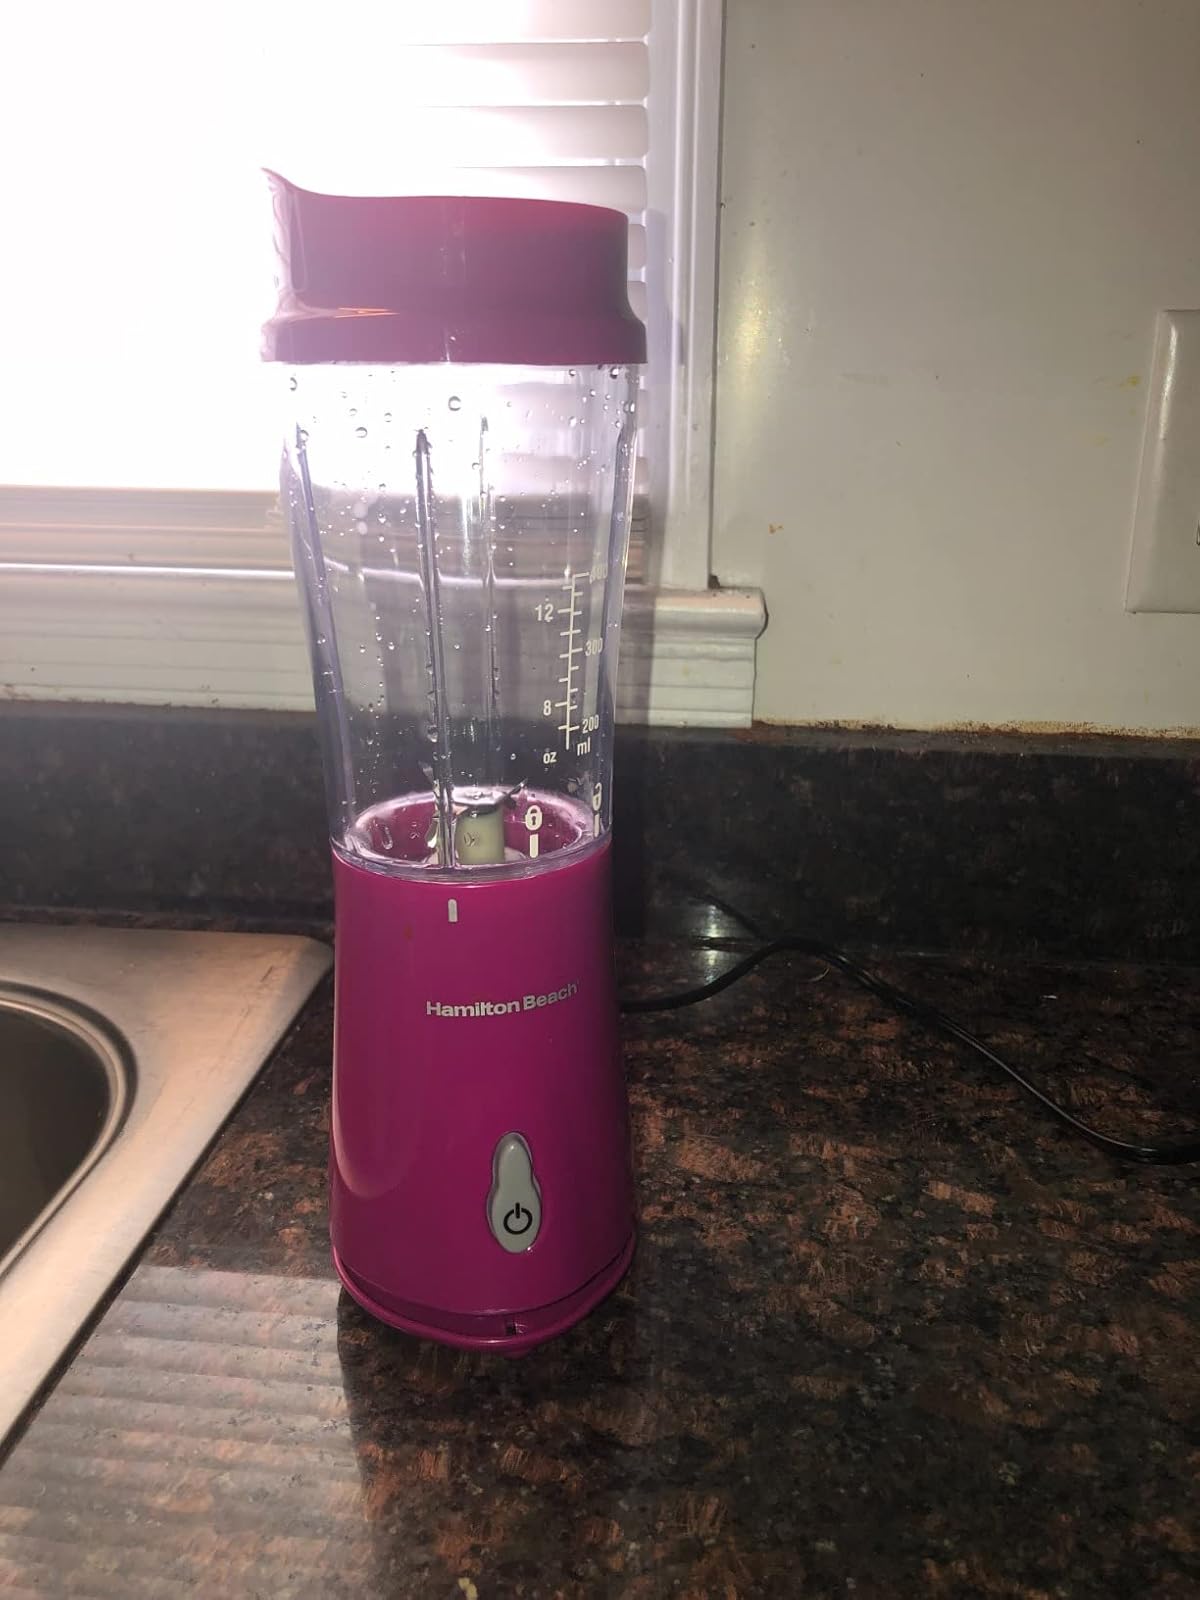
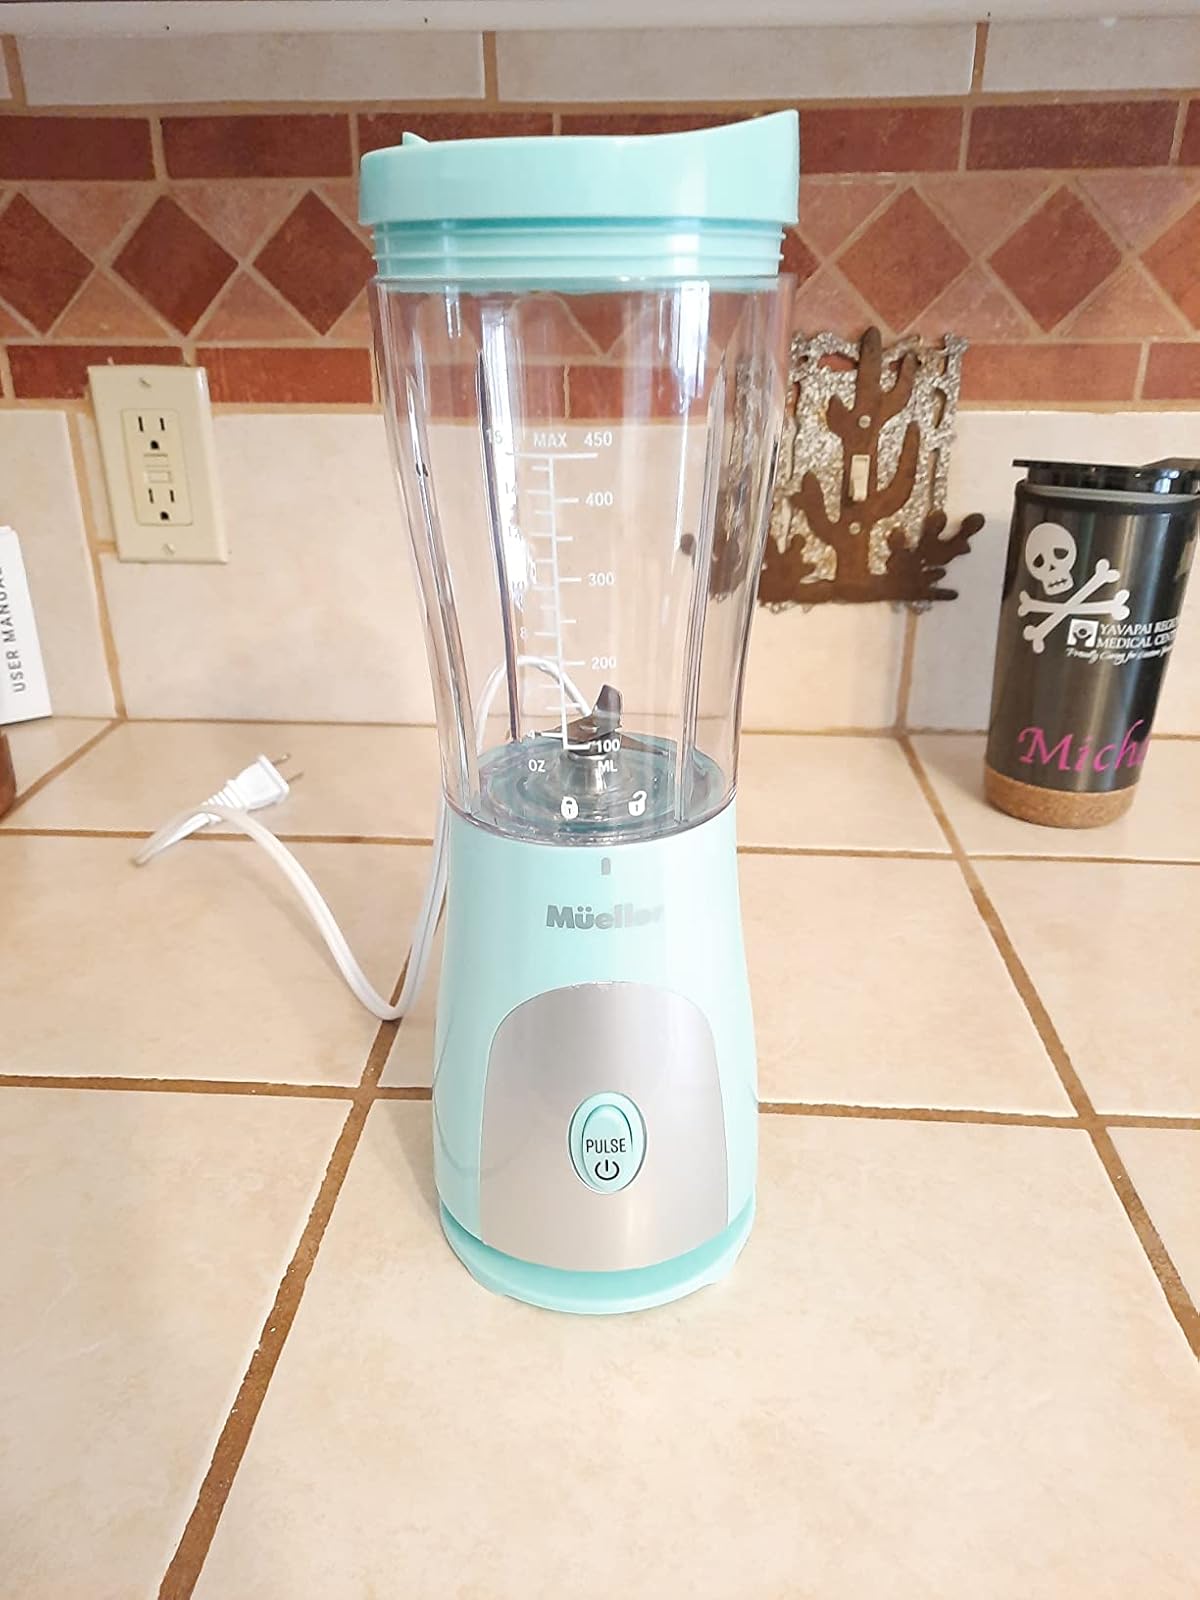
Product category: items_blender
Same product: no